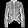
Label: Coat